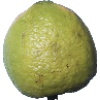
Label: limes